Battle of Preston (1648)

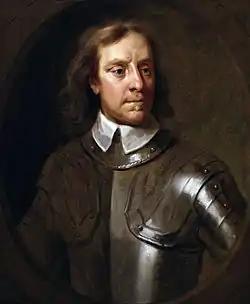

The coalition of interests on the Parliamentarian side during the first war fractured in 1647. In early 1648 there were uprisings in support of the Royalist cause in England and Wales and mutinies by Parliamentarian garrisons, marking the start of the Second English Civil War. The most reliable military force the Parliamentarian leaders had at their disposal was the New Model Army. This had been split into garrisons across the country; its commander, Sir Thomas Fairfax, based in London, put down the revolt in Kent on 1 June, then moved into Essex and began an eleven-week siege of Colchester. In south Wales the Parliamentarians faced mutinous garrisons in Chepstow, Tenby and Pembroke Castle as well as Royalist uprisings.